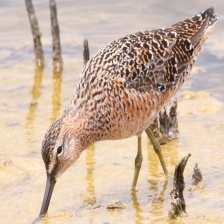
Species: SHORT BILLED DOWITCHER
Scientific name: LIMNODROMUS GRISEUS